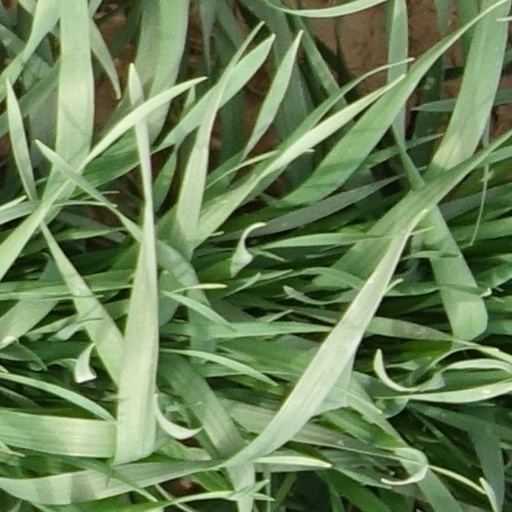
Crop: wheat